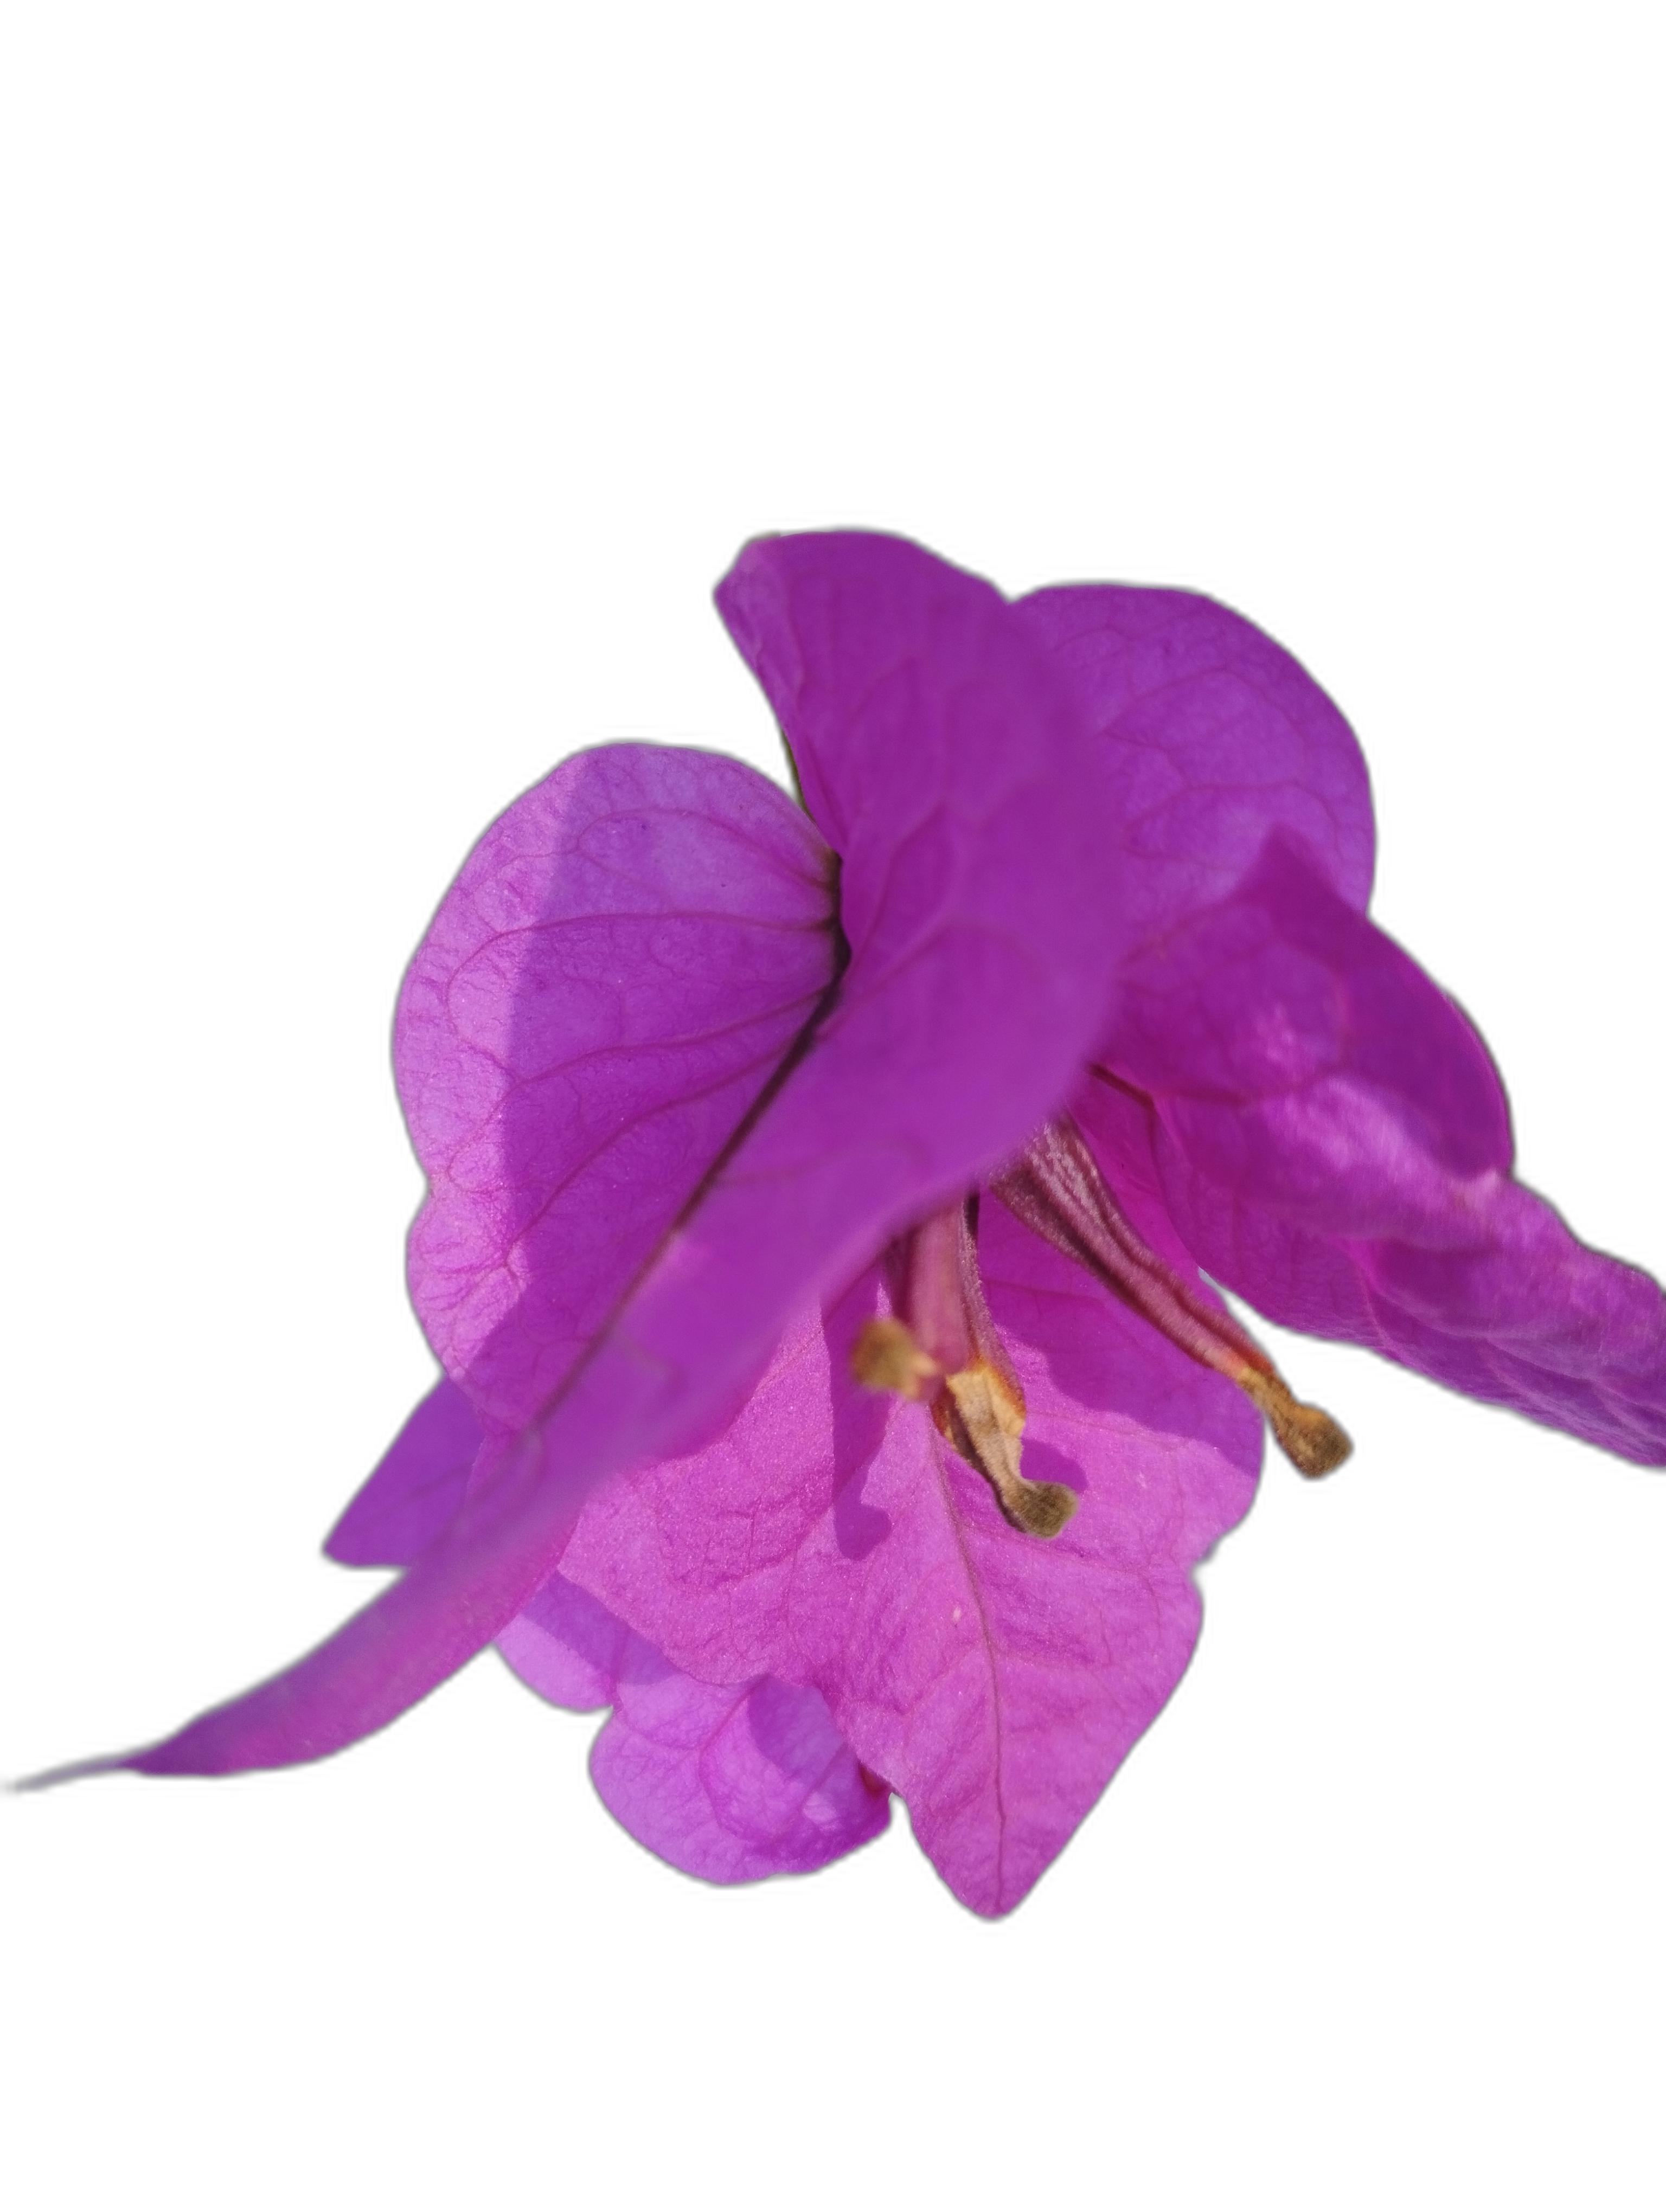
Label: Bougainvillea